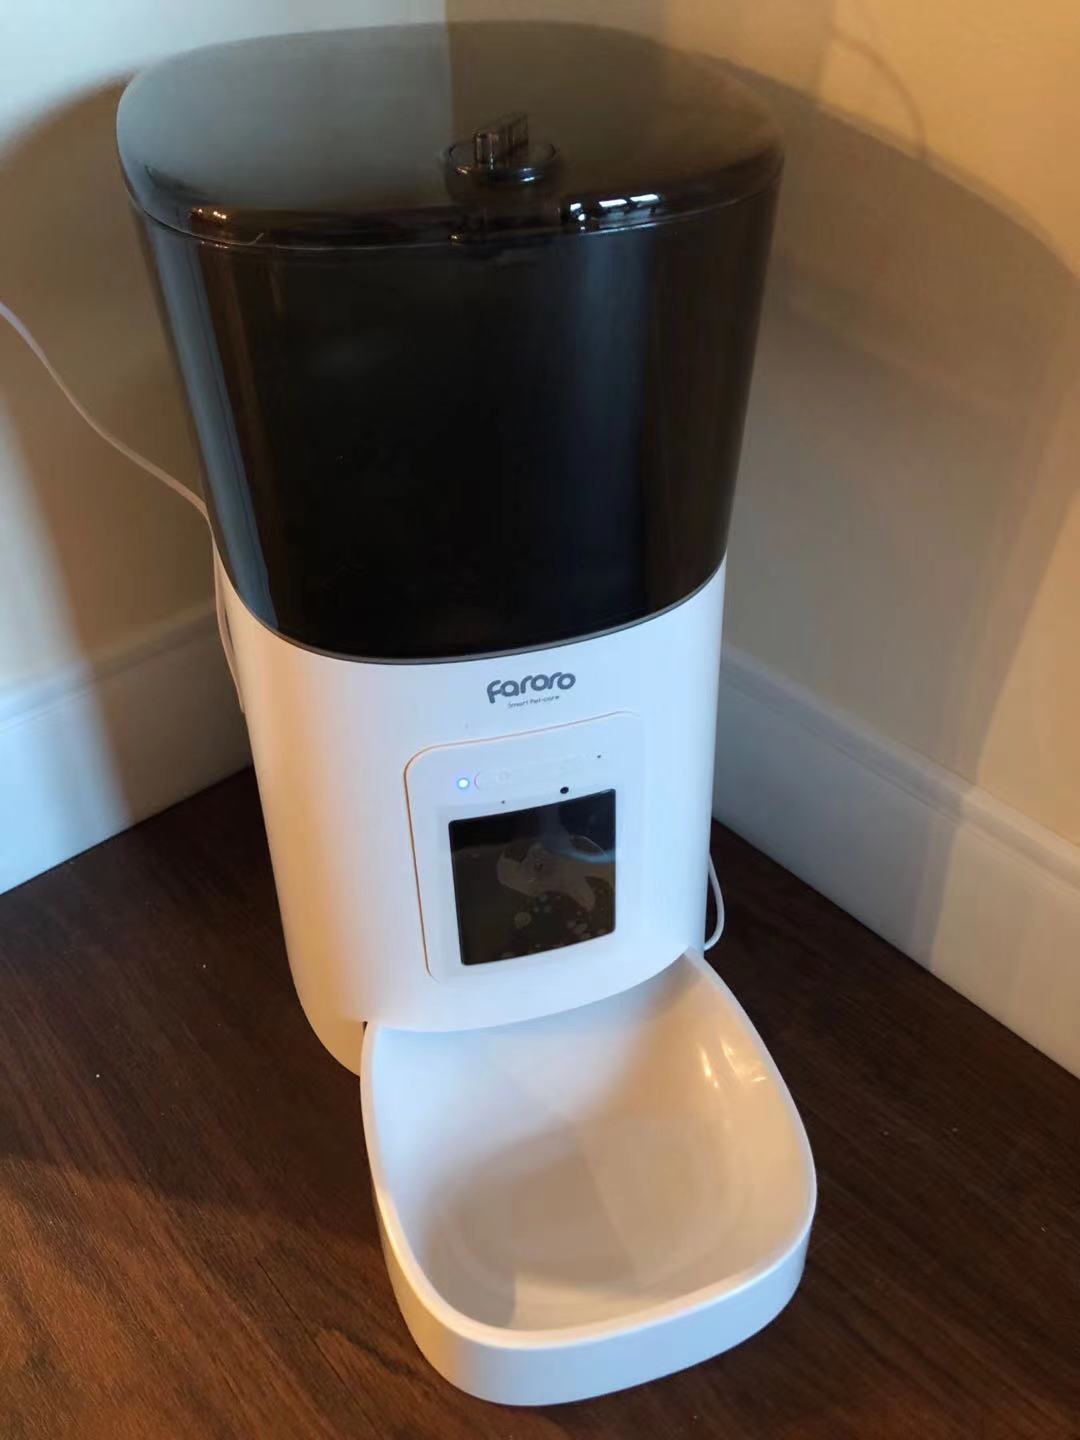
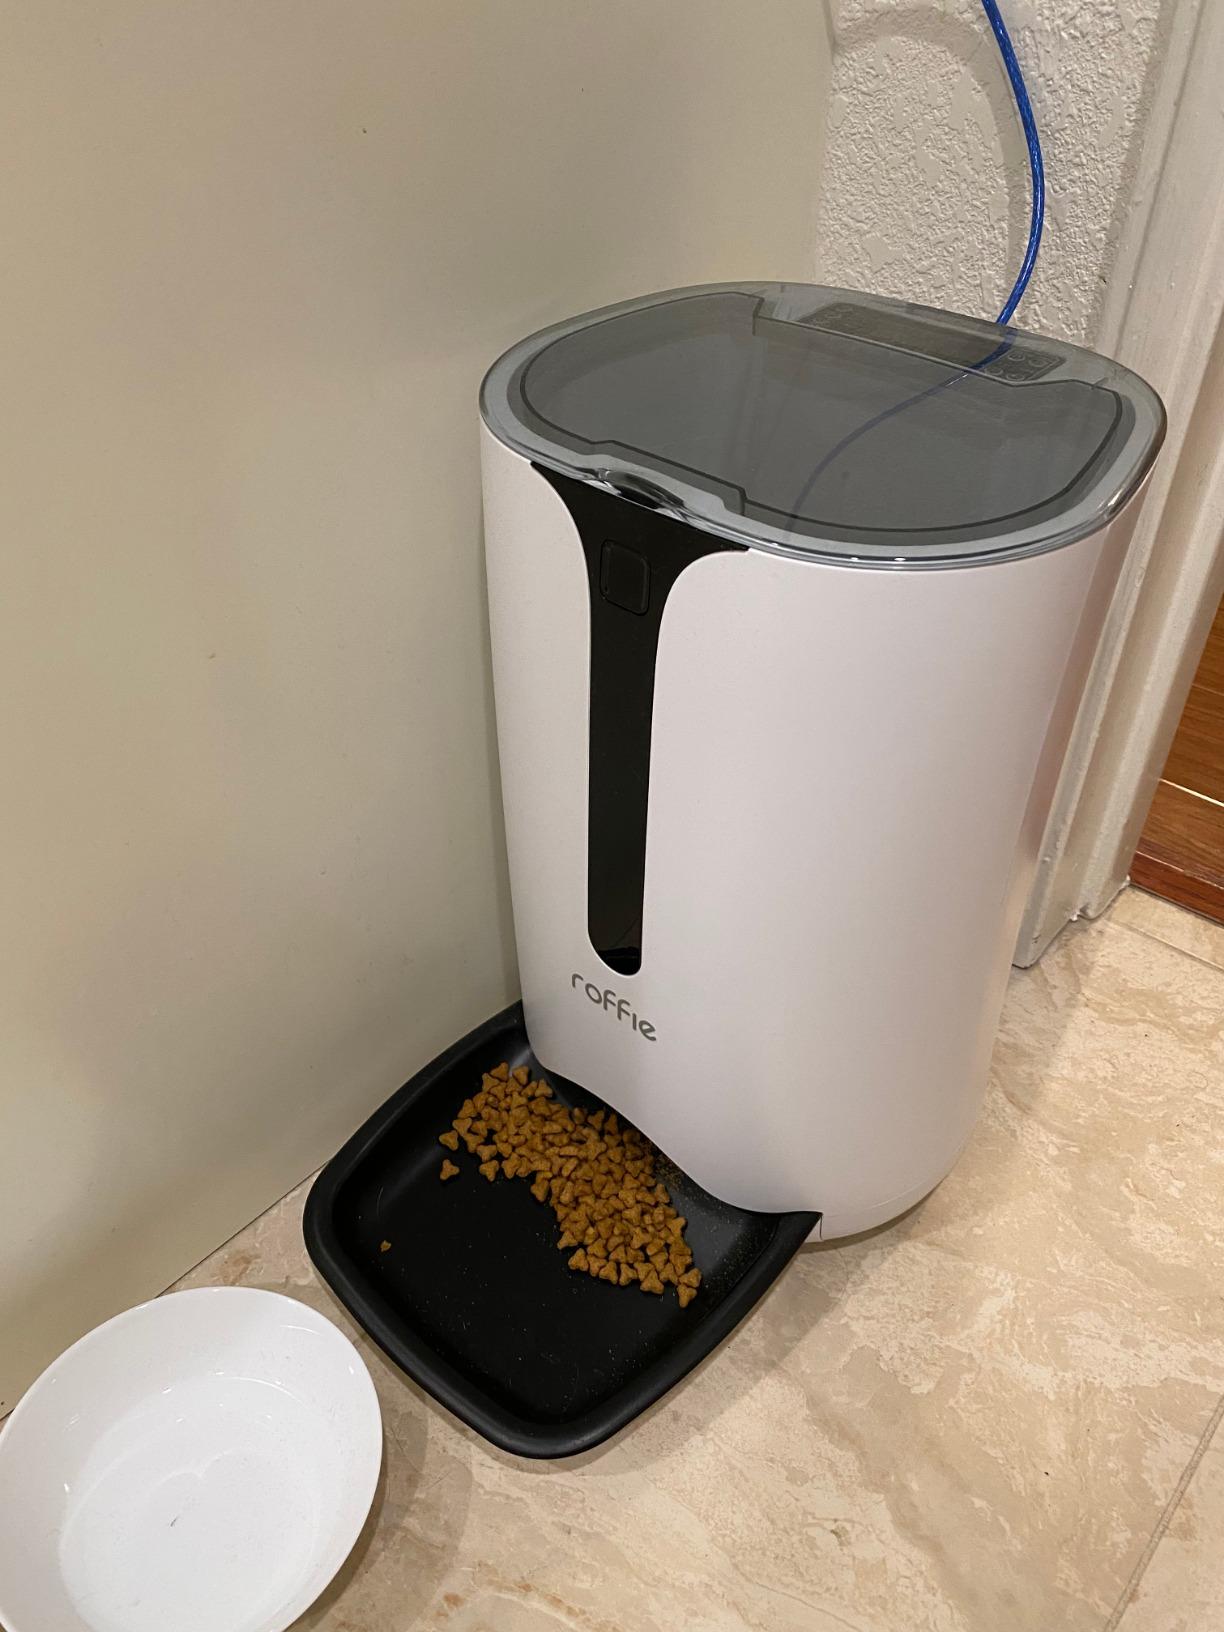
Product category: items_feeder
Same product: no